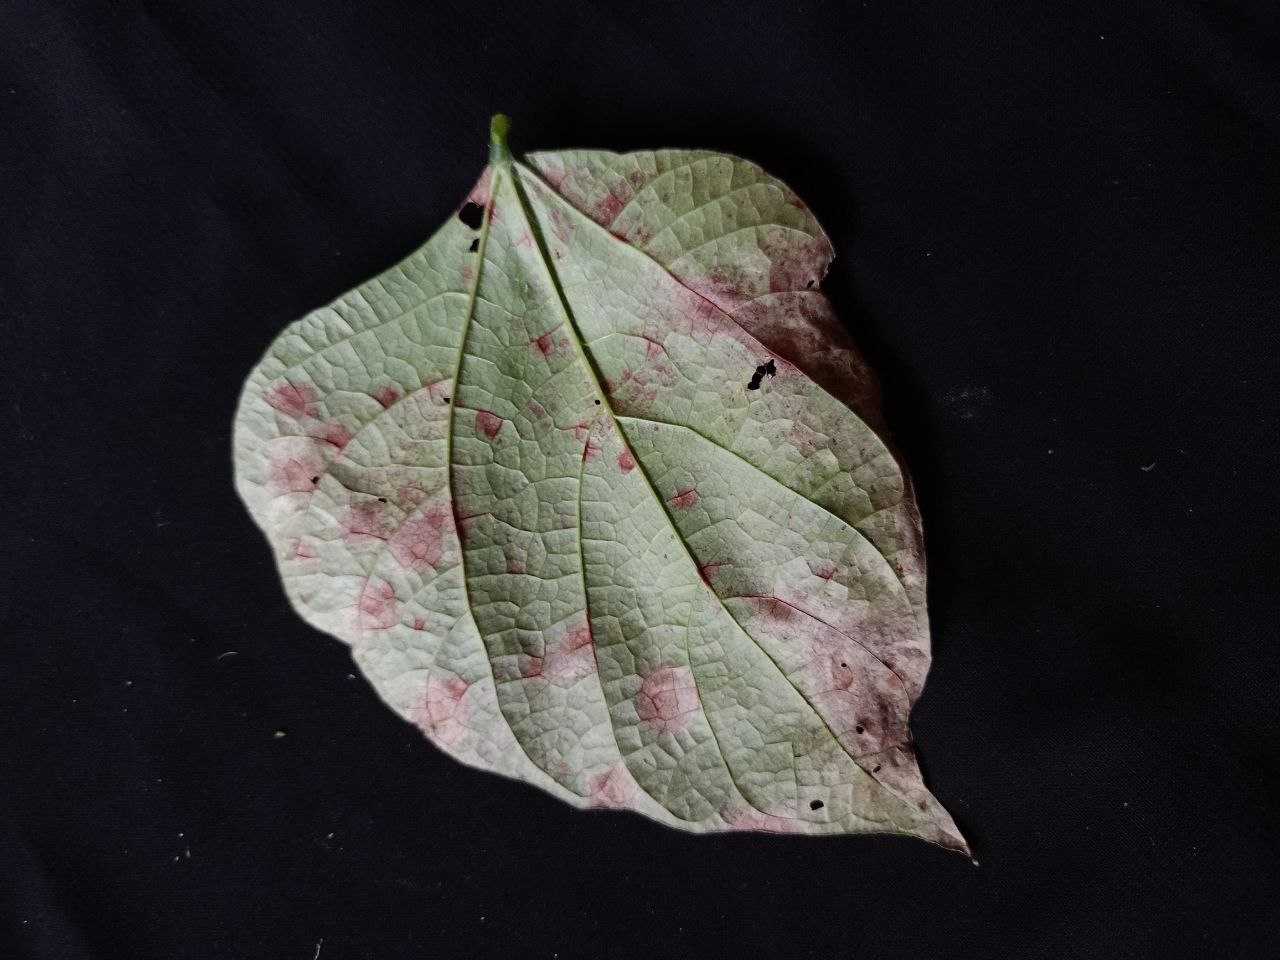
Crop: bean
Leaf condition: Blight